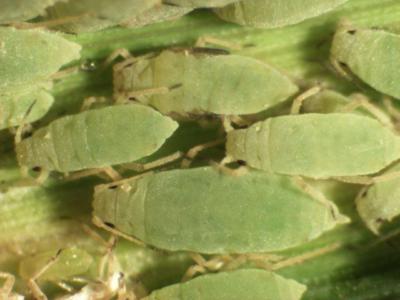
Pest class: russian_wheat_aphid